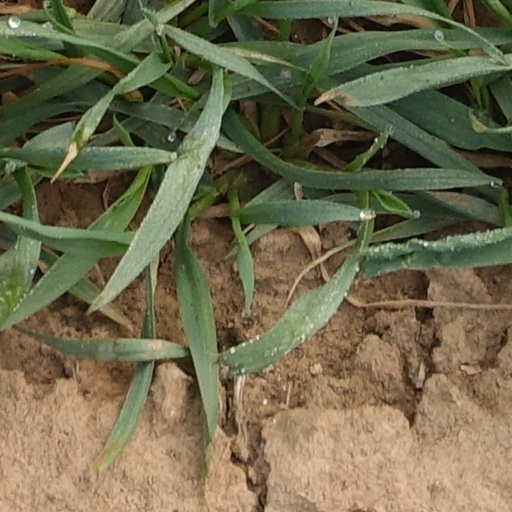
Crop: wheat